Milovan Destil Marković

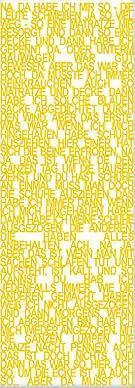
"Portrait of Peter Scheller", 2006

In his recent work, Marković investigates the possibilities and challenges as well as the limits of visual representation in general, but is primarily concerned with the role of the close-up. Marković draws attention to the politics of representation involved in the production of visibility and invisibility of the human face. Both of these productions are socially conditioned and socially performed. Moreover, as often as not, they are produced in/by public space, where the "ideal face" may be used for fulfilling ideological, propaganda or market purposes.